2014 American immigration crisis

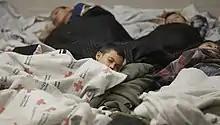
Unaccompanied minors held by Immigration and Customs Enforcement

Detention centers were reported overcrowding in the summer of 2014. One cause of the influx of immigrants with children was word of mouth in Central America that families with children were not detained due to lack of facilities. Detention centers with facilities for families with children were built in Artesia, New Mexico, a temporary site that closed in December 2014; one in Dilley, Texas, that is managed by Corrections Corporation of America and located across 50 acres with a capacity of 2,400 migrants; Karnes City, Texas, with a capacity of 530 people; and a small facility in Berks County, Pennsylvania. The facility in Dilley includes barrack-style housing, a school, a medical clinic, and other facilities. However, migrants in the detention centers were refused bond in order to deter other migrants. In February 2015, a federal court, in a case under appeal, forbade use of deterrence of others as a consideration in refusing bond. Jeh Johnson, Secretary of Homeland Security issued new regulations easing requirements for bonding out reducing the average stay in the facility to 22 days, and some detainees who have been detained 6 months or longer have been released. Johnson believes maintaining some capacity to detain families is necessary to maintain deterrence.